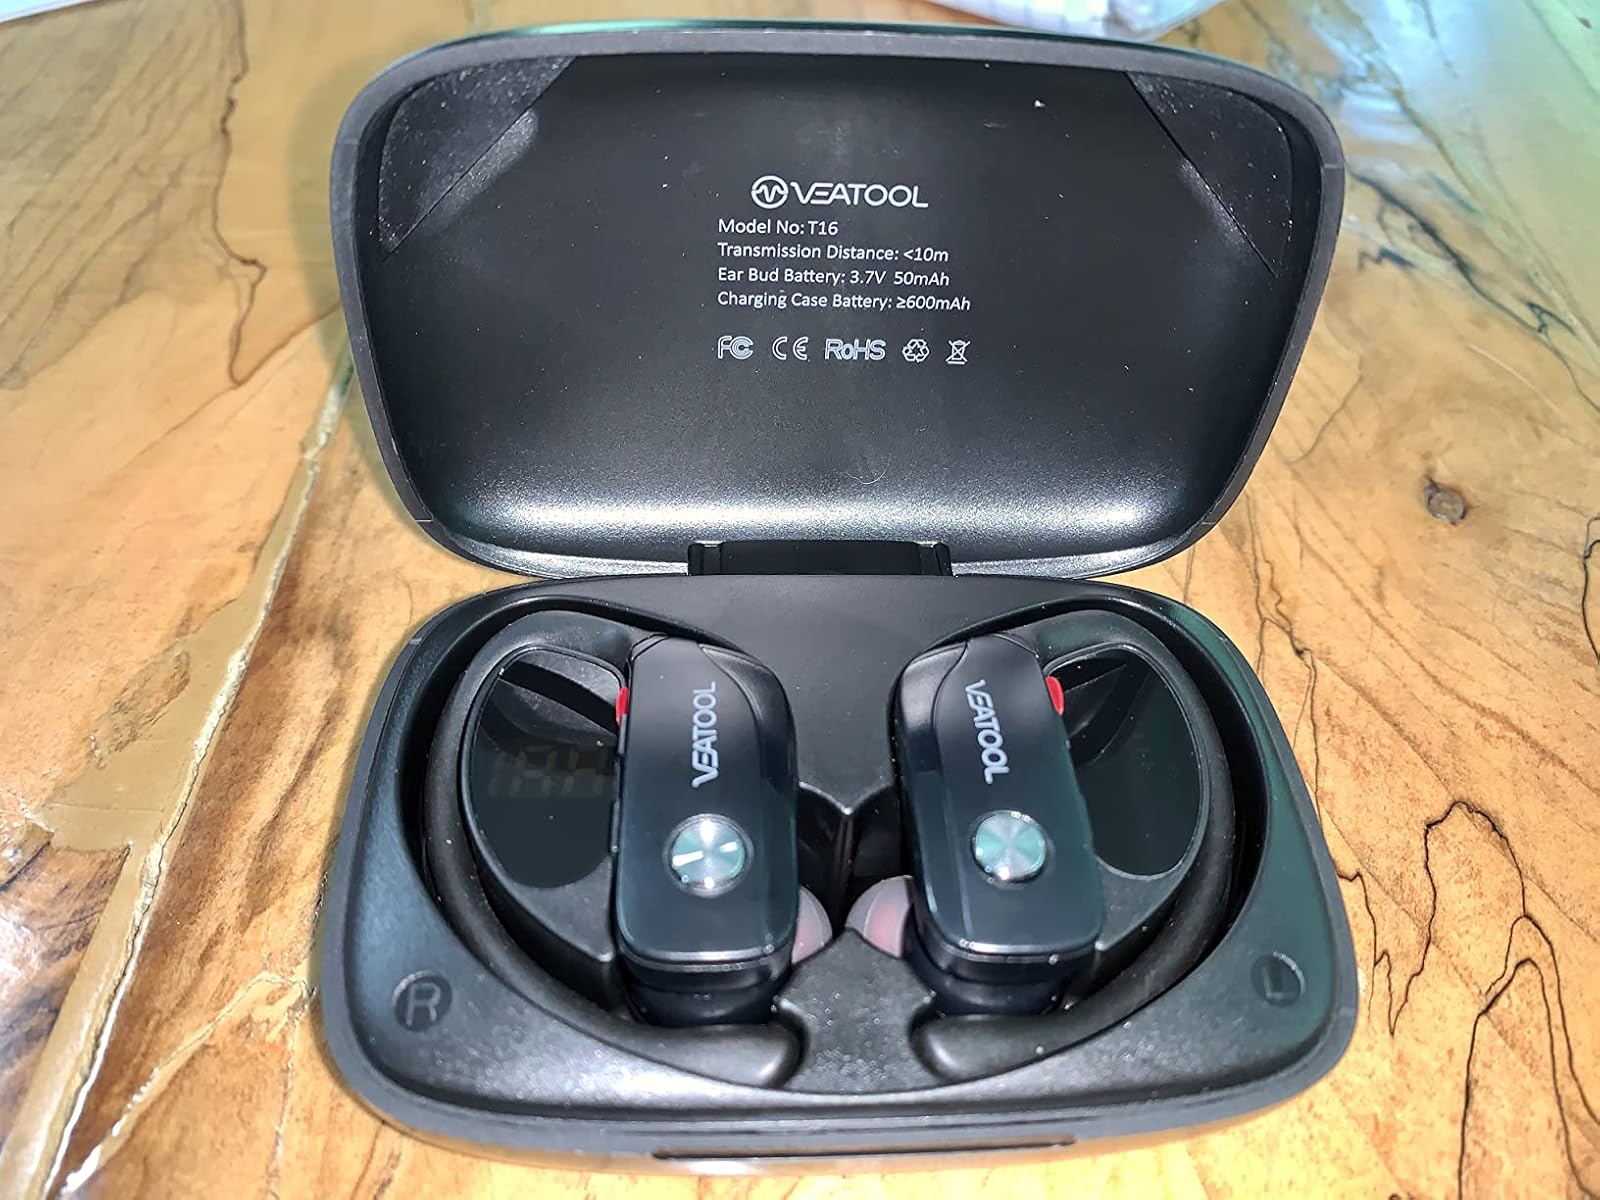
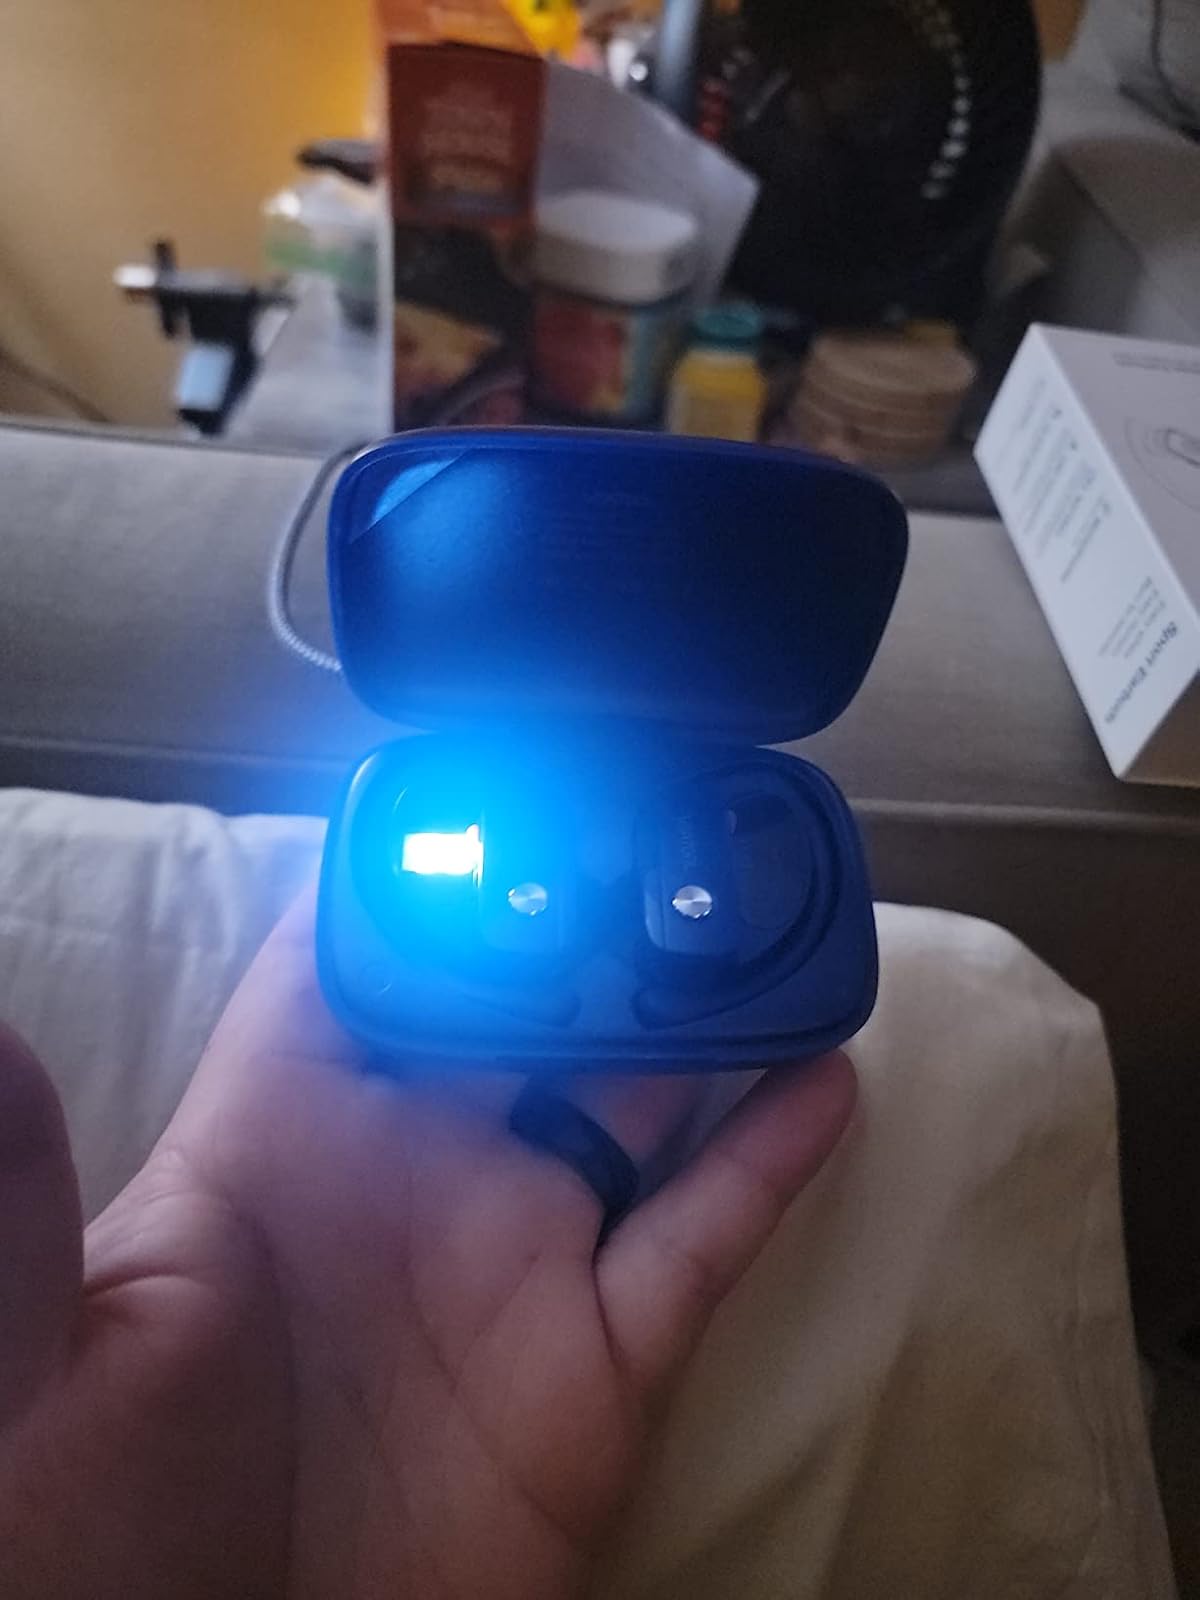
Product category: earbuds
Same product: no